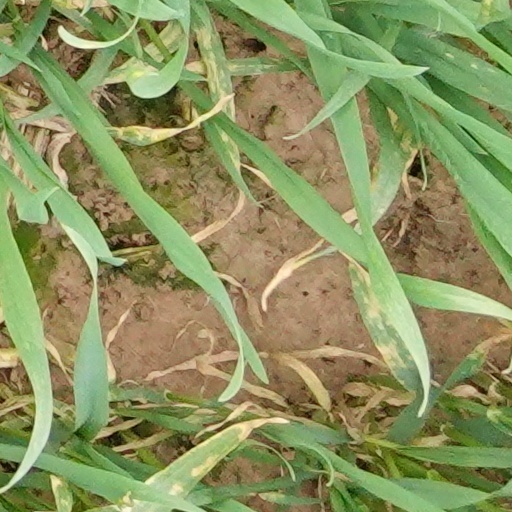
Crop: wheat